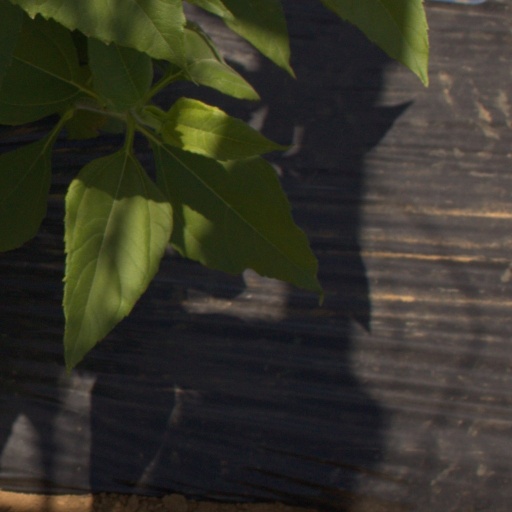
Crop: Jerusalem artichoke